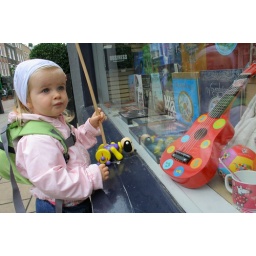
Looking in the window of our favourite book shop on Lambs Conduit St